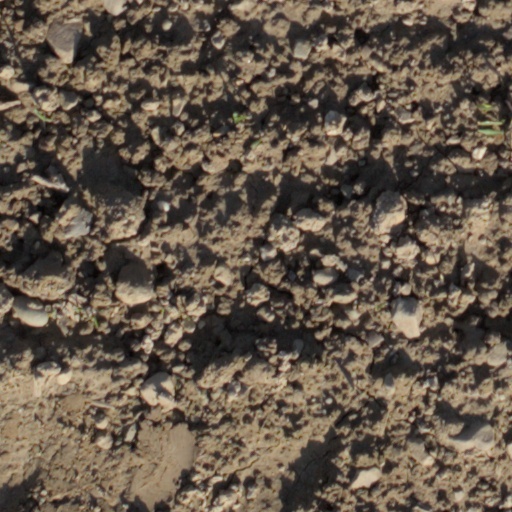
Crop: wheat